Girton College, Cambridge

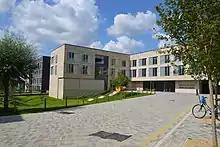
Swirles Court

Swirles Court, part of the Eddington neighbourhood of the North West Cambridge development, opened in 2017. This accommodation annexe provides up to 325 ensuite single rooms for graduates and for second-year undergraduates and above.